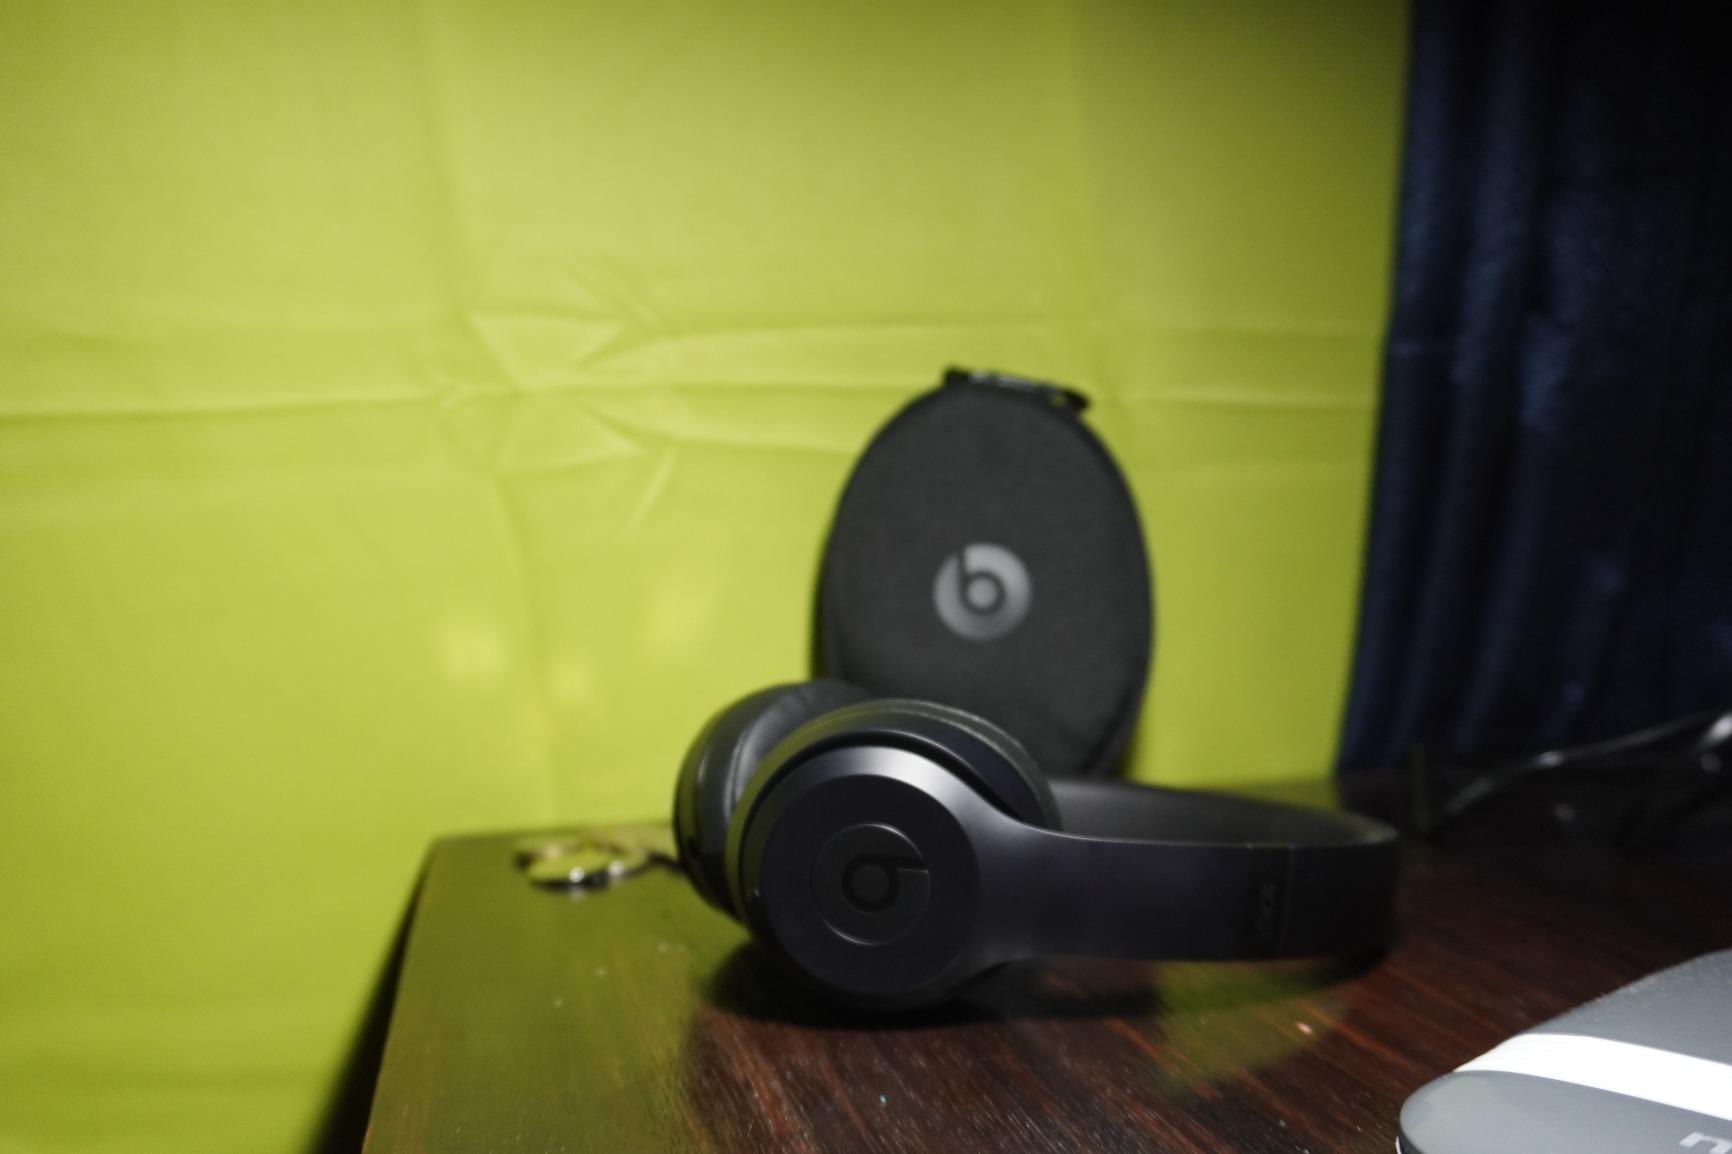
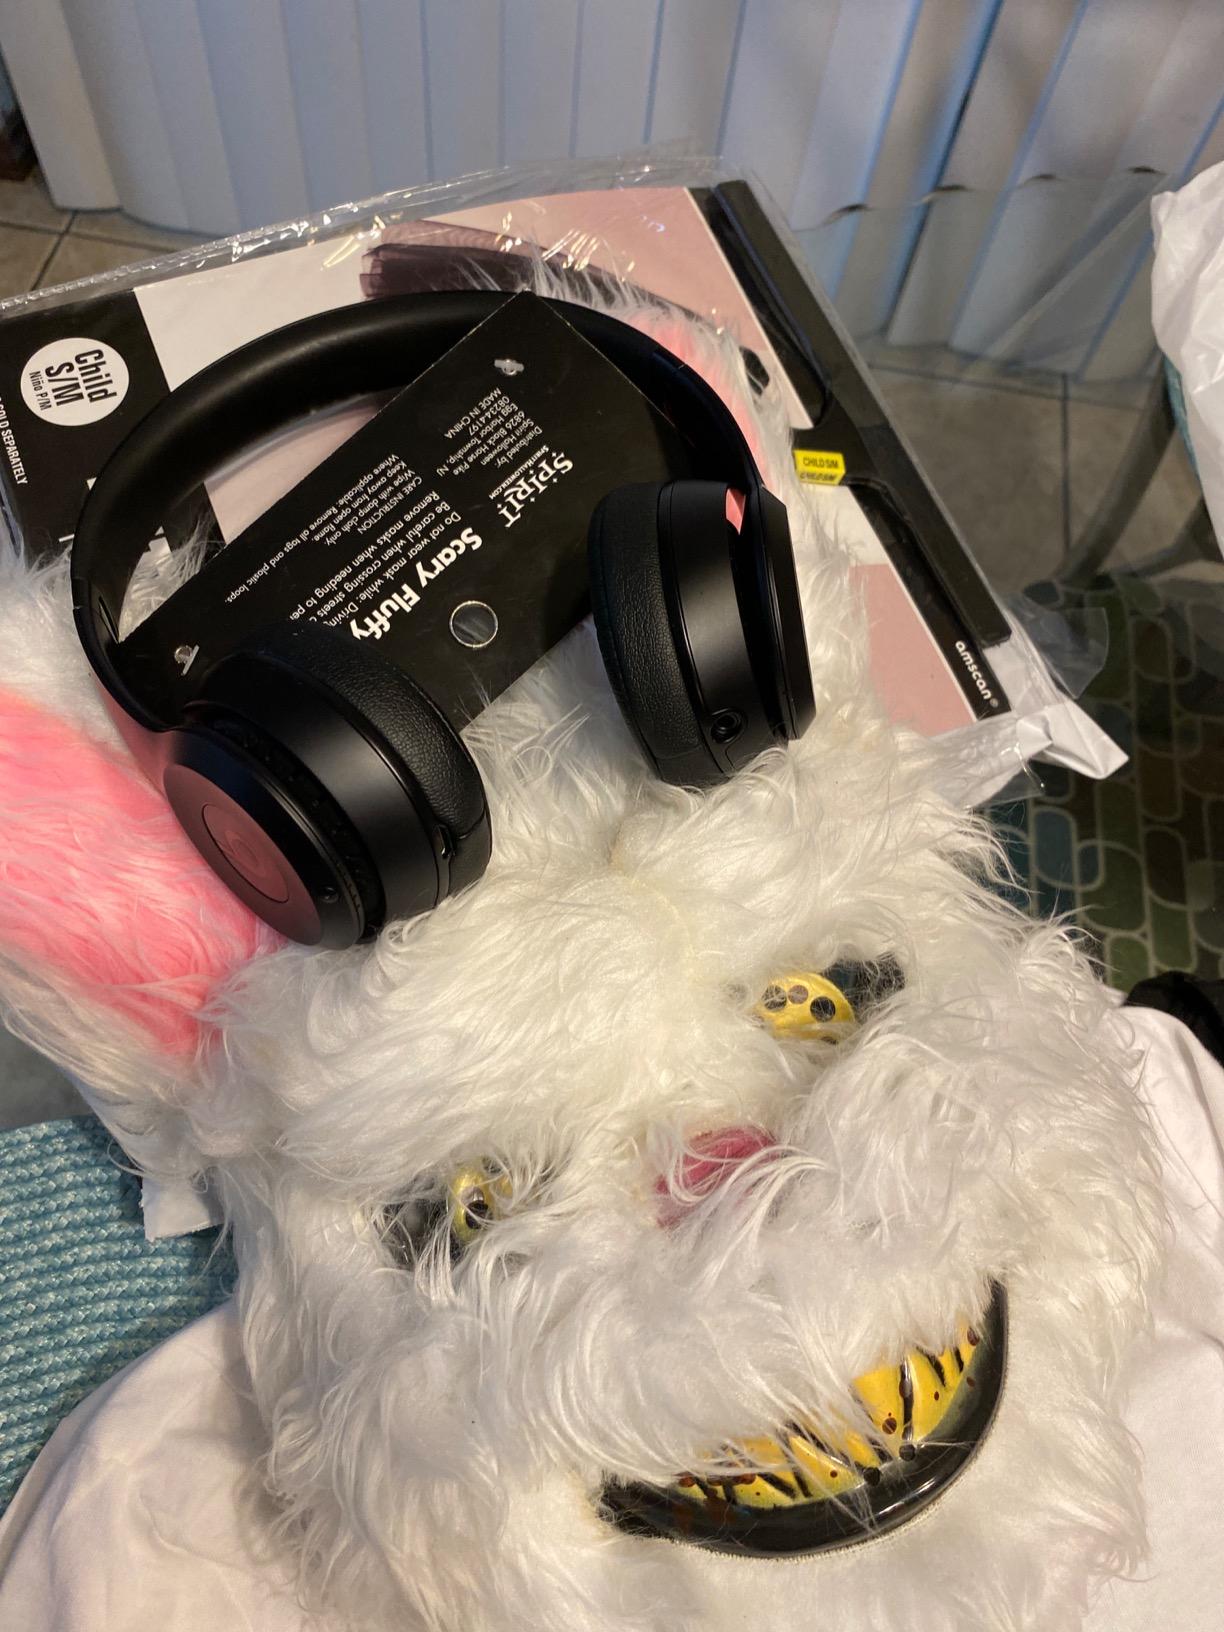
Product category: headphones
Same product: yes